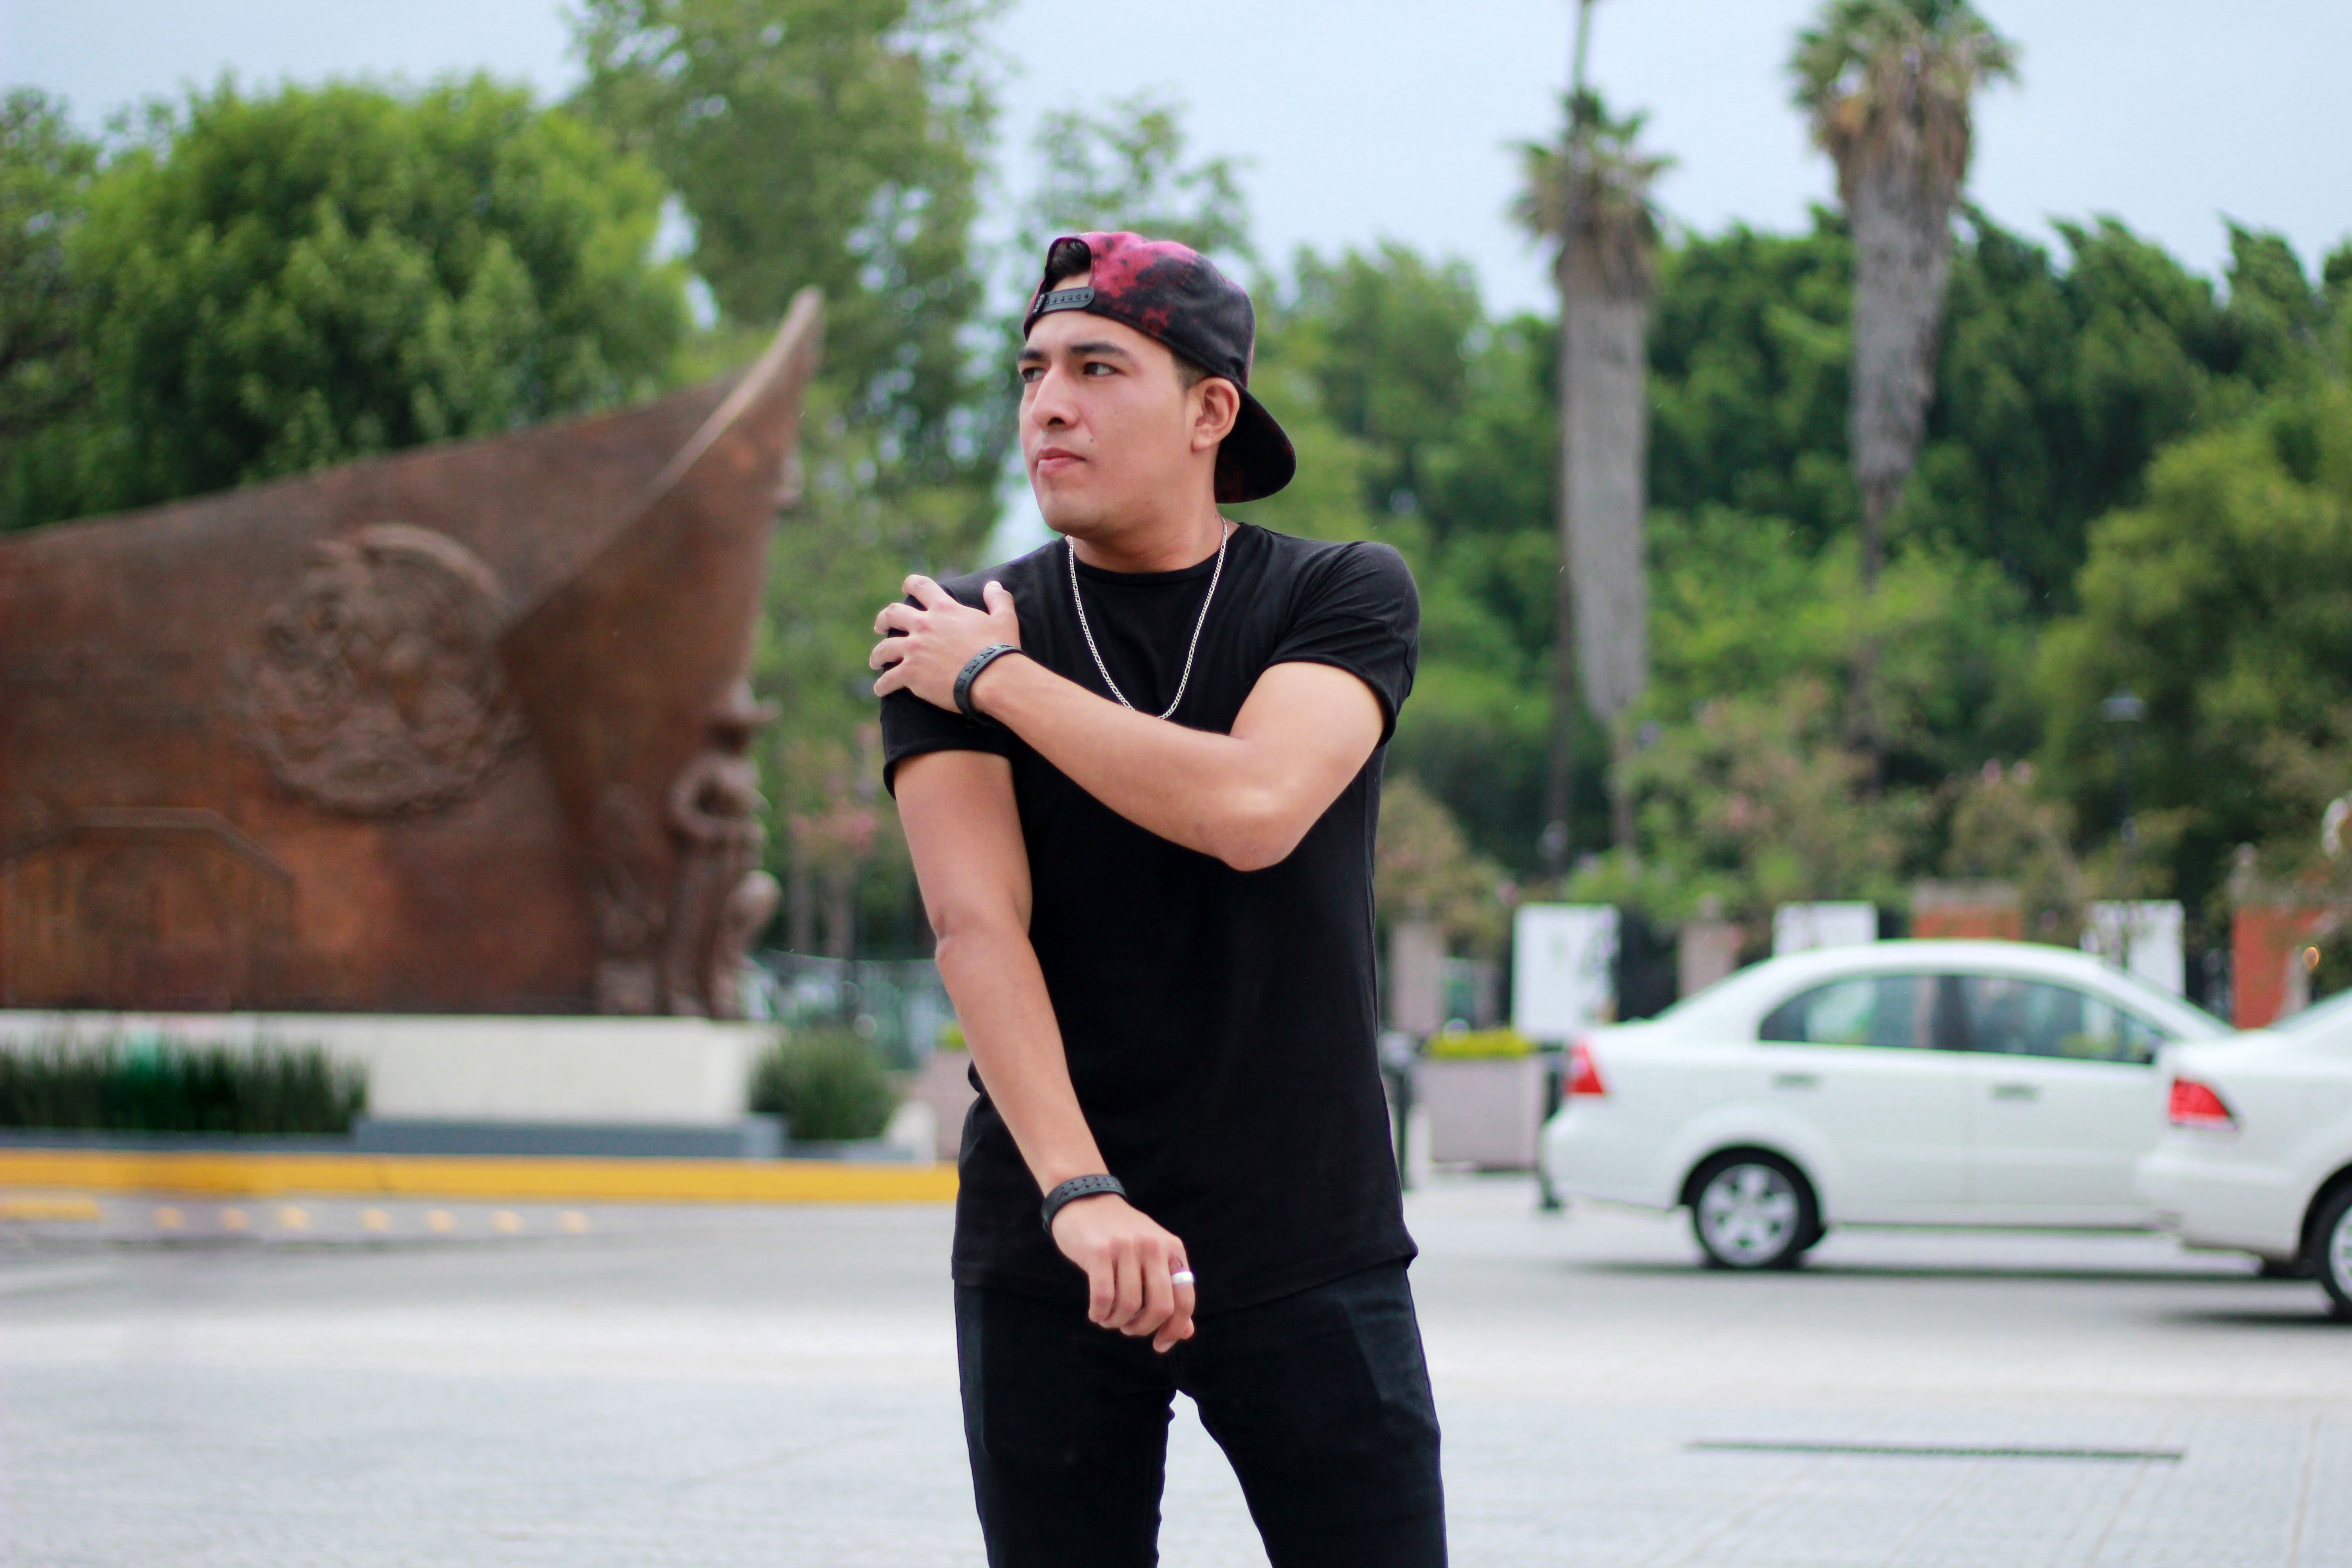
vehicle, fun, headgear, girl, recreation, vacation, car